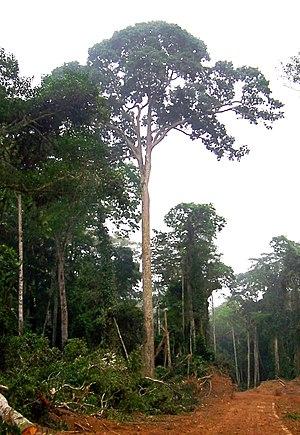
Entandrophragma cylindricum est une espèce d'arbres tropical appartenant à la famille des Meliaceae.
Entandrophragma est un genre de la famille des Meliaceae. Les espèces de ce genre sont des arbres.